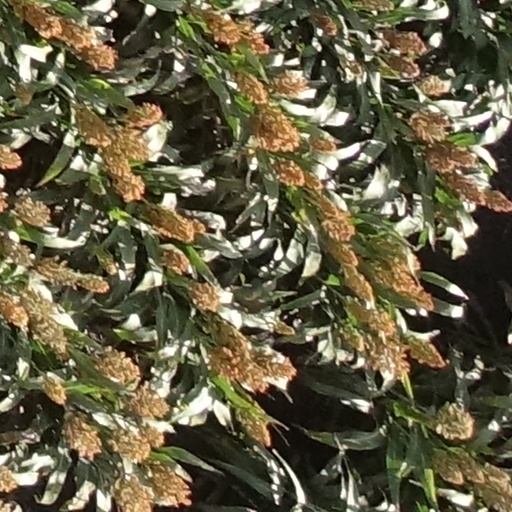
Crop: sorghum